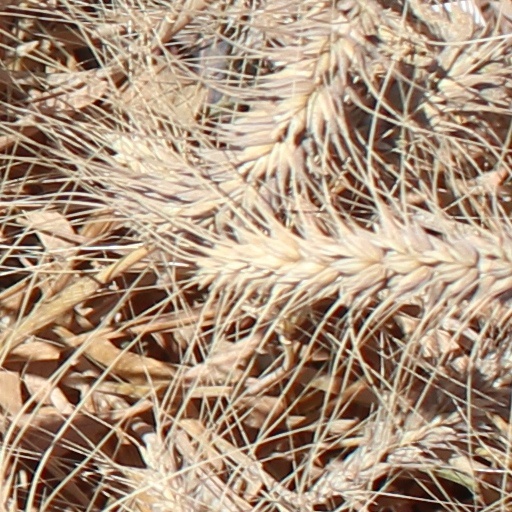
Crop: wheat